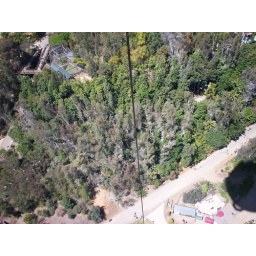
All those white dots in the trees are huge birds